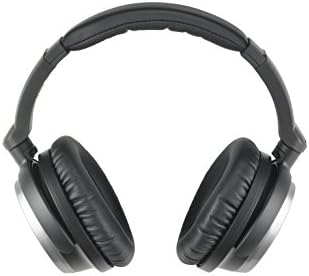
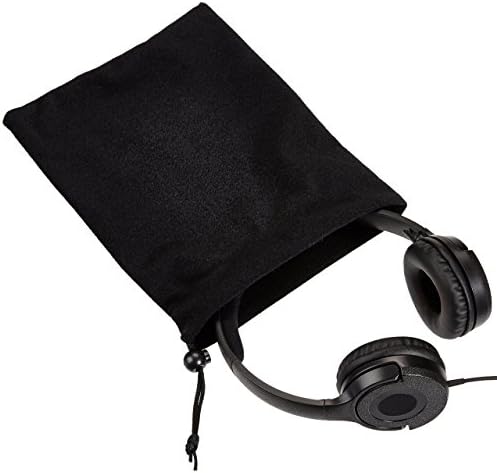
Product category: headphones
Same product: no